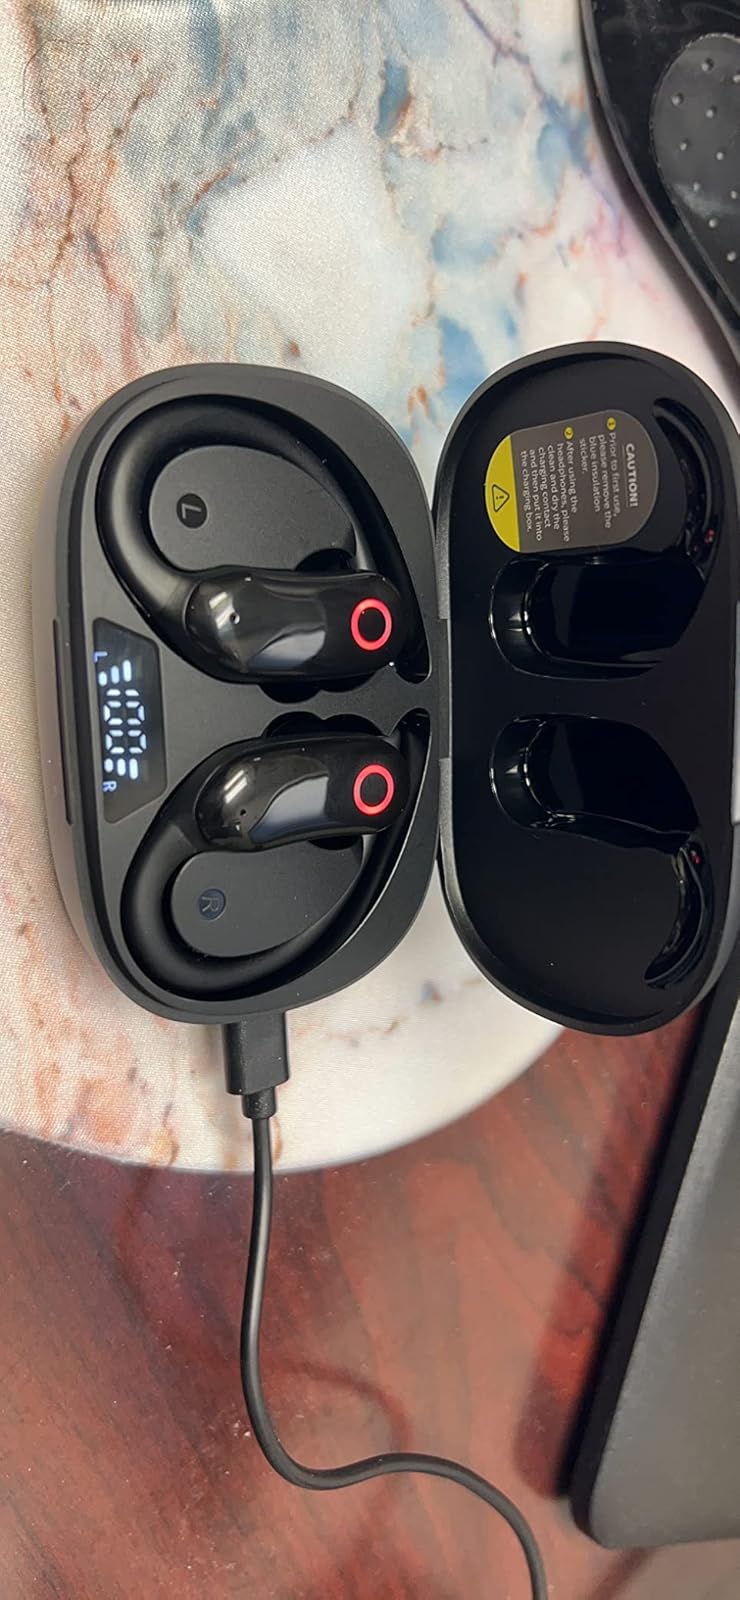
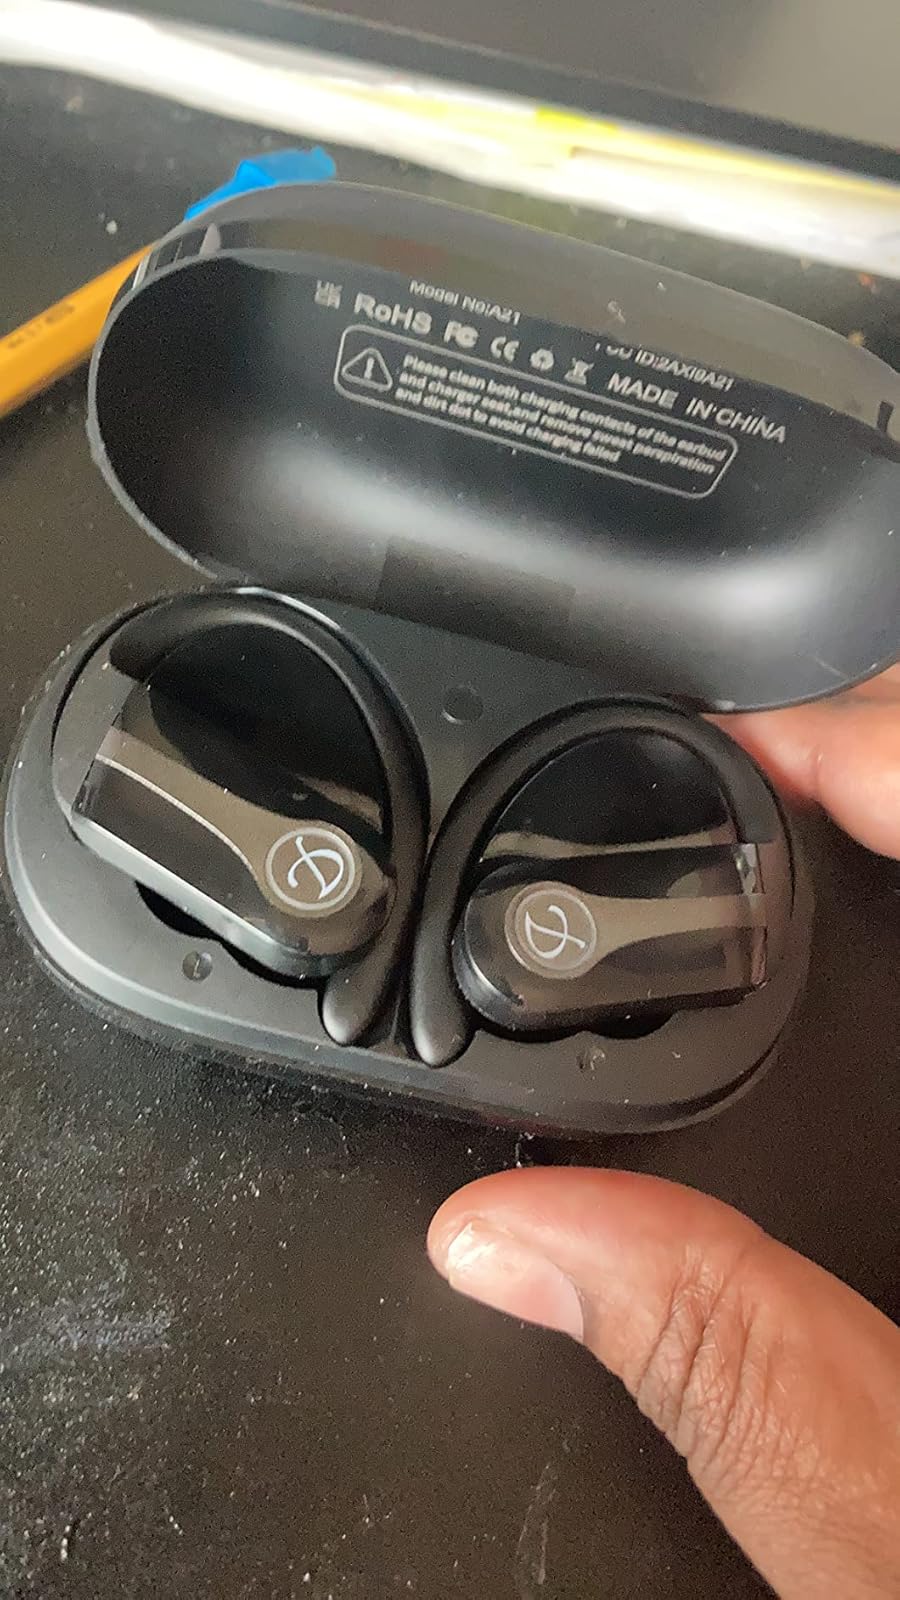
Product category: earbuds
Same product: no